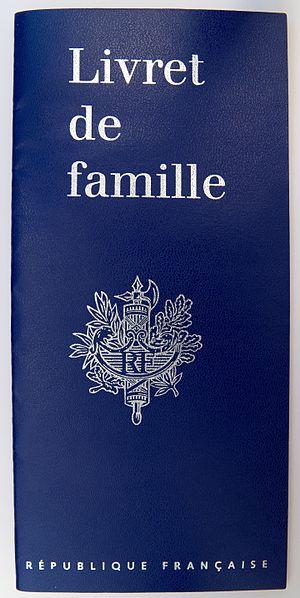
Livret de famille français émis en 2005.
Le livret de famille est un document officiel, délivré dans plusieurs pays, et consistant en un recueil d'extraits d'actes d'état civil relatifs à une famille. L'initiative de sa création revient à la France, en 1877, à la suite de la destruction totale de l'état civil parisien en 1871.